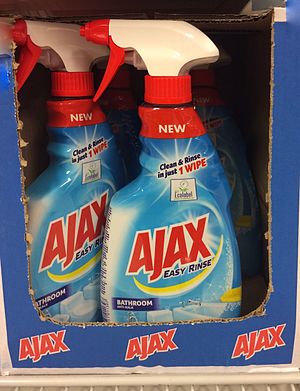
Ajax (rengøringsmiddel) / Markedsføring
Produkter fra Ajax
Ajax rengøringsmiddel
Ajax er et varemærke for rengøringsprodukter, der blev indført af Colgate-Palmolive i 1947 for en pulveriseret husholdnings-og industriaffalds rengøringsmiddel. Det var et af virksomhedens første store mærker. Rengøringsmidlets ingredienser omfatter natrium dodecylbenzenesulfonat, natriumcarbonat og kvarts.